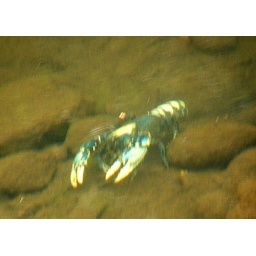
Bad photo taken standing in the doorway of the 4WD bus with motor running